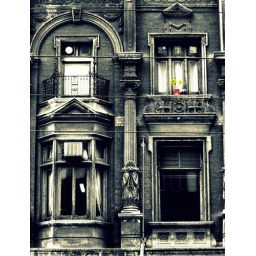
I LOVE this building, but I fell in love with whoever put that flower on the window sill ^ - ^